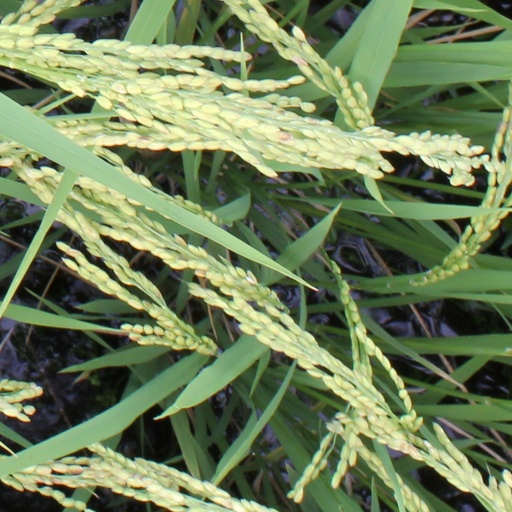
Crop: rice